Donnellson, Iowa

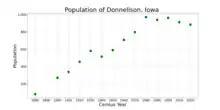
The population of Donnellson, Iowa from US census data

What would be Donnellson was first surveyed by H. A. Summers for Esten Donnell, for who the town would be named. Esten’s son, W. R. Donnell helped construct the first buildings in Donnellson, and served as the railroad agent and post master. The town would begin to grow after the Chicago, Burlington and Quincy Railroad passed through to town. Donnellson was incorporated on October 25, 1892. At this time Donnellson was around 120 acres and 200 residents.